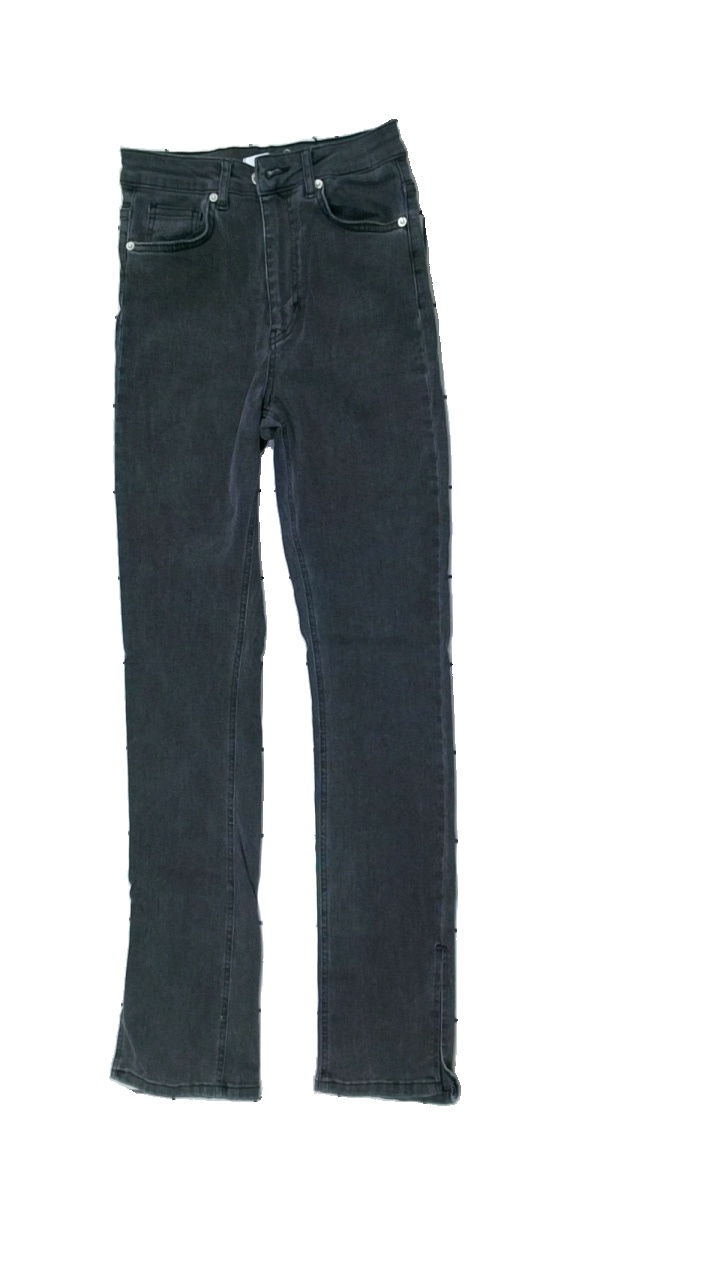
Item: Jeans (Ladies)
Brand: Na-kd
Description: grå jeans
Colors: Grey
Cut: Regular
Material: ?
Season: All
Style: Denim
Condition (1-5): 5
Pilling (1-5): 5
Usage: Reuse
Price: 50-100